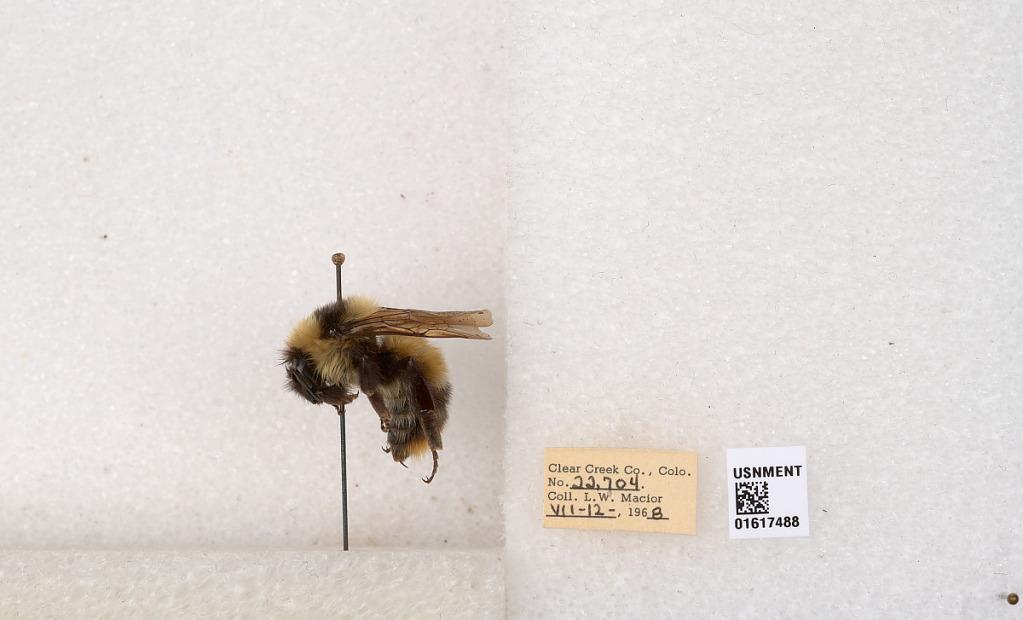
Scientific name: Bombus kirbyellus
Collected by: L. Macior
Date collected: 1968-7-12
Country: United States
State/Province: Colorado
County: Clear Creek
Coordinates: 39.6891, -105.644